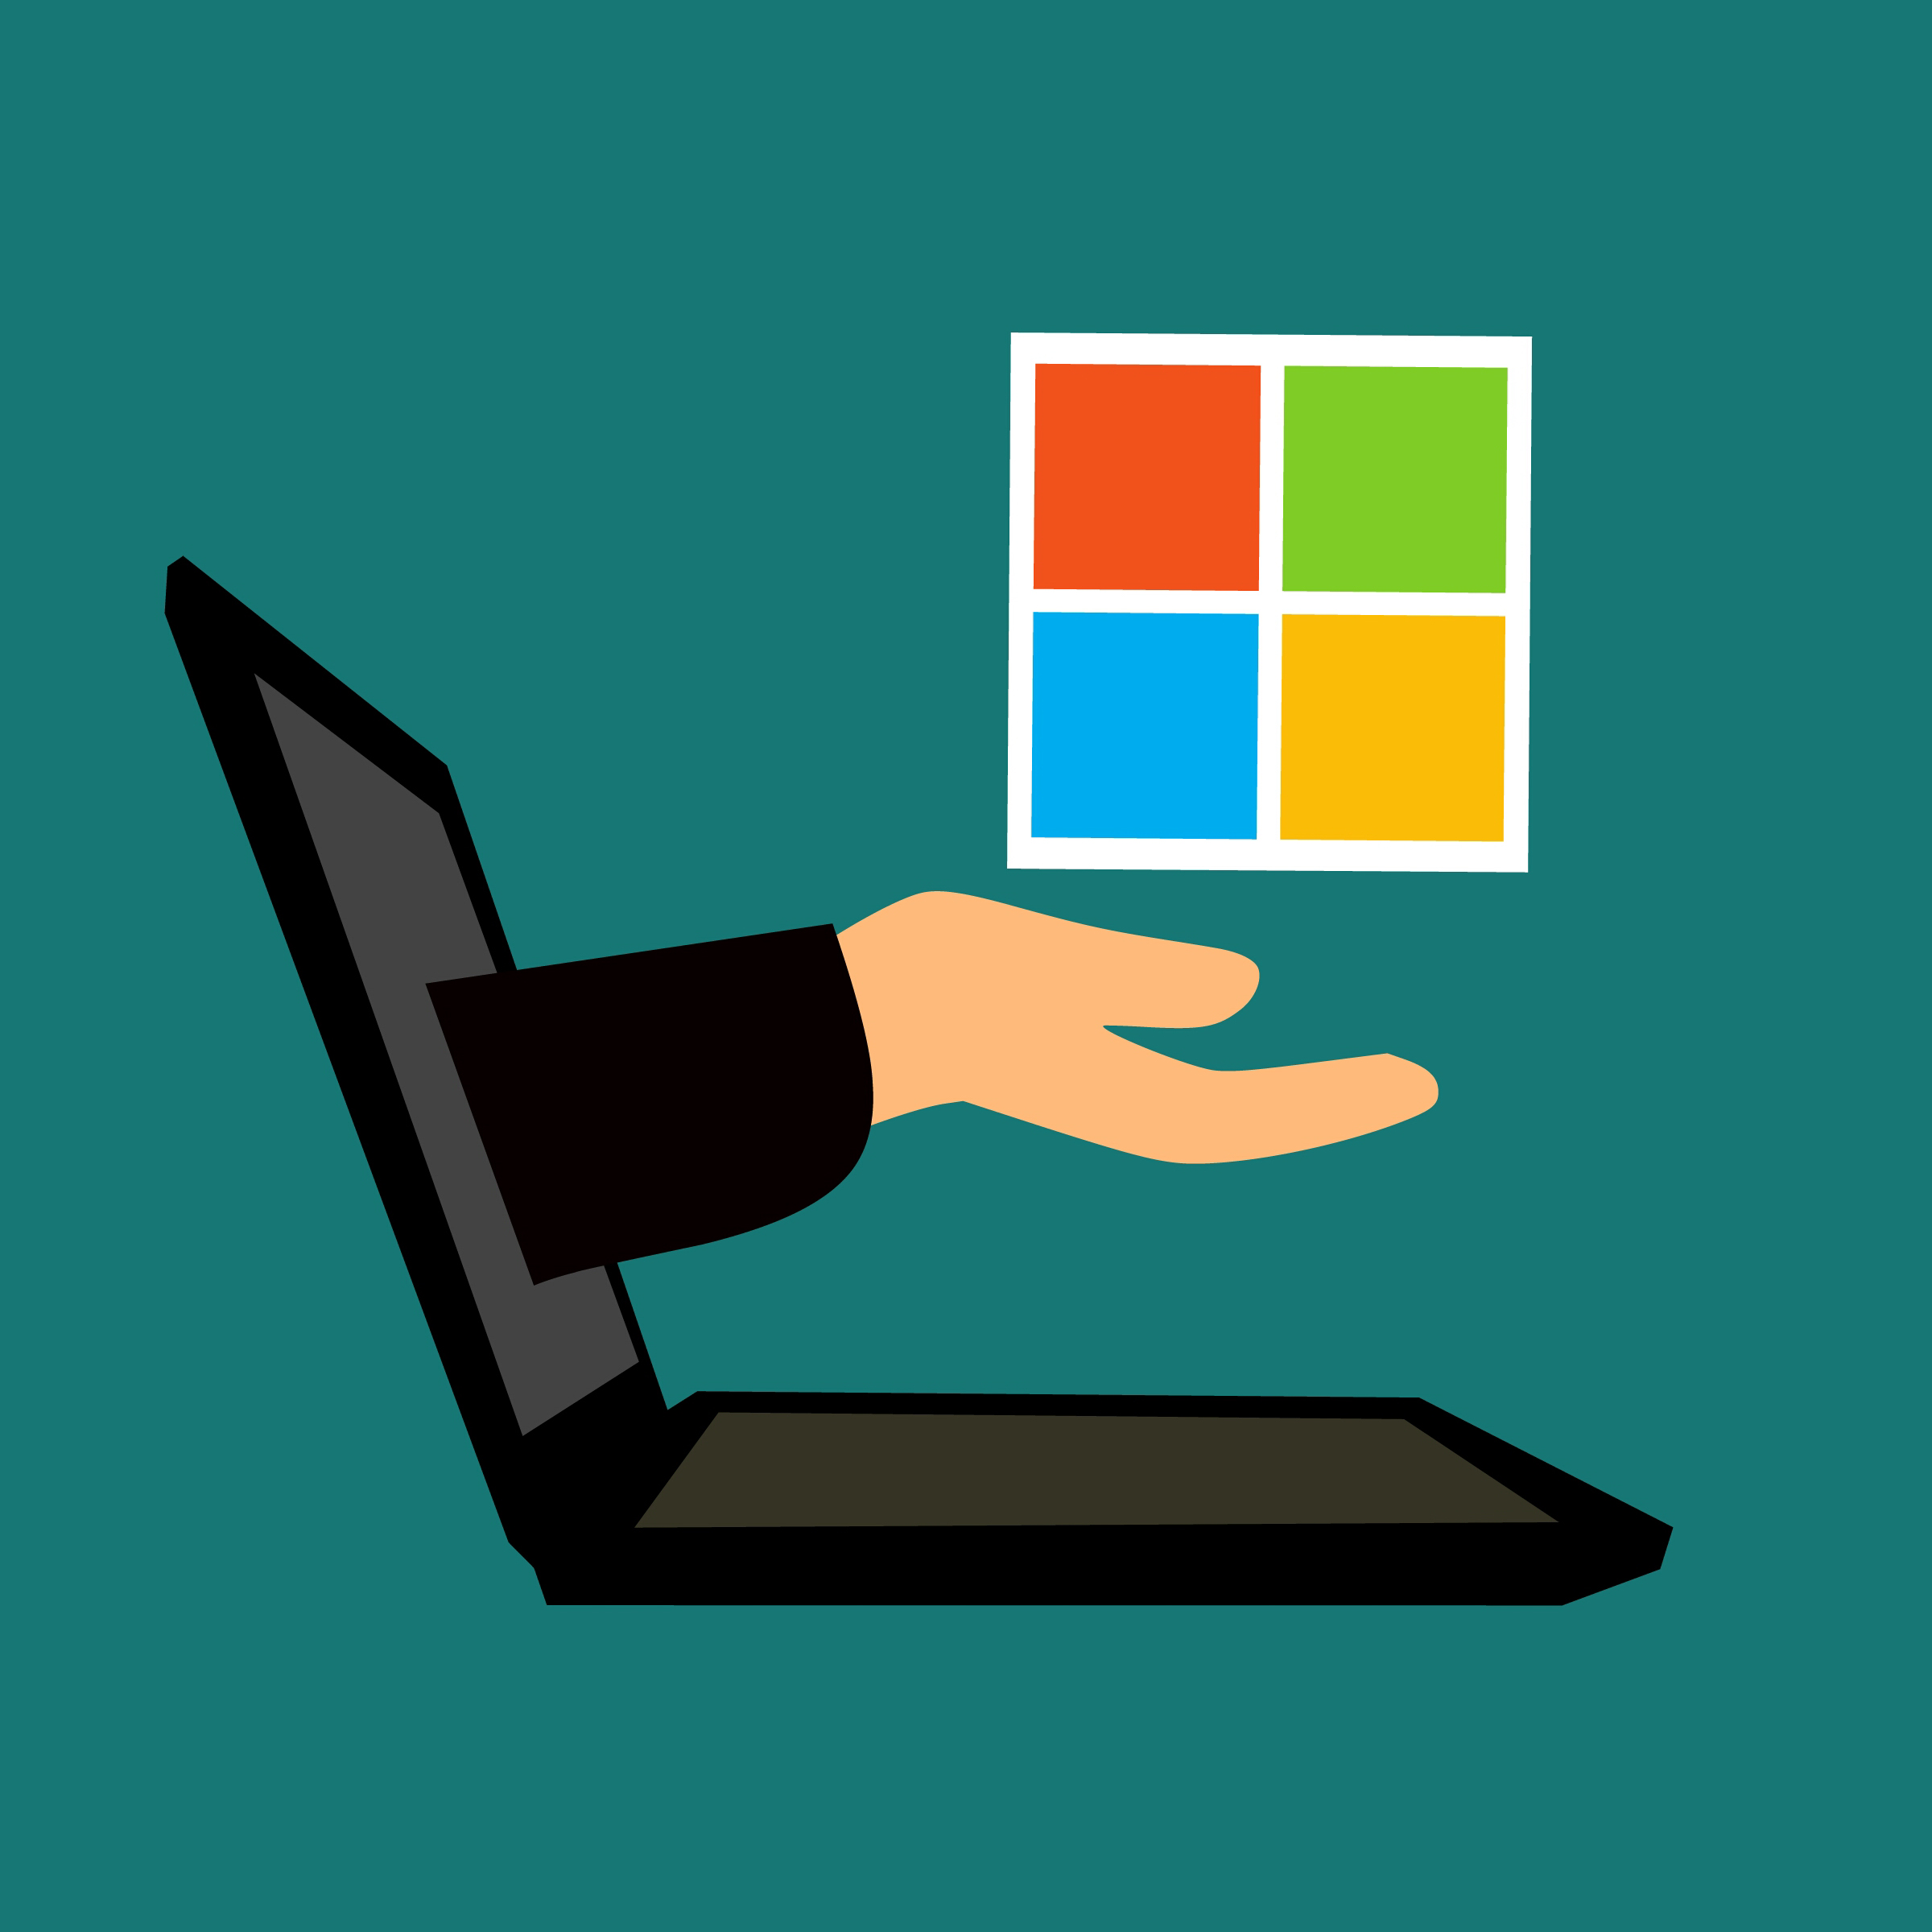
microsoft, update, software, developer, automatic, icon, laptop, device, wireless, network, it, logo, ms, business, windows, operating system, os, computer, color, line, font, area, technology, product, angle, wing, graphics, mat